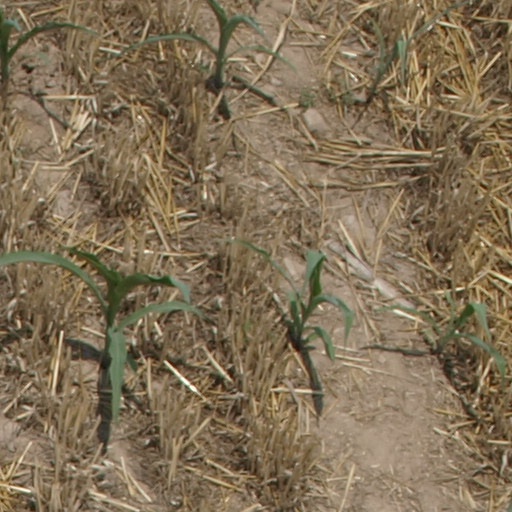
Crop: maize; corn